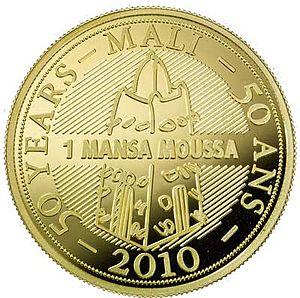
Visuel de la pièce de monnaie ""Mansa Moussa""."
Aliou Boubacar Diallo, né le 18 novembre 1959 à Kayes, est un homme d'affaires et homme politique malien. Il est président-directeur général de Wassoul'or, première tentative d'exploration et d'exploitation d'une mine d'or industrielle au Mali à capitaux essentiellement nationaux et de « Petroma Inc Canada », société canadienne spécialisée dans la recherche du pétrole et du gaz au Mali.
Mansa Moussa, Kanga Moussa ou Kankou Moussa Niare Niakaté est le dixième « mansa » de l'empire du Mali de 1312 à 1332 ou 1337.